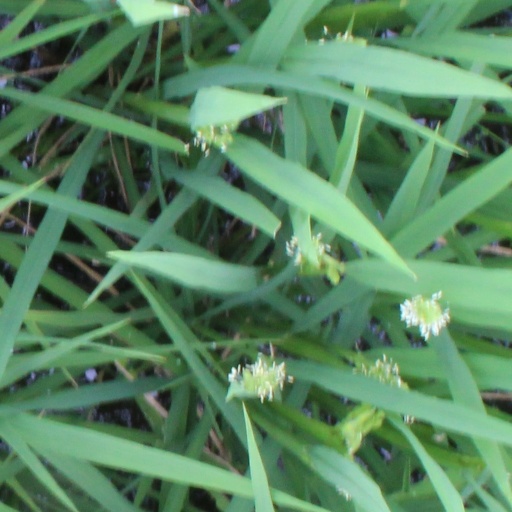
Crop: rice